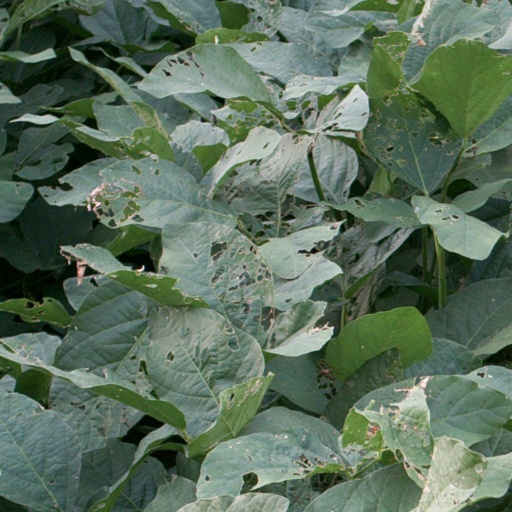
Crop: soybean